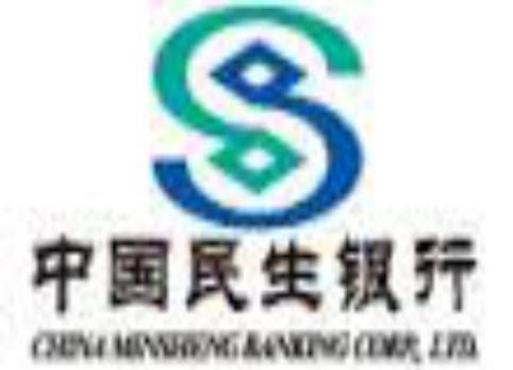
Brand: minsheng
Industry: Others